Brandenburg

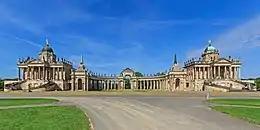

Berlin Schönefeld Airport (IATA code: SXF) was the largest airport in Brandenburg. It was the second largest international airport of the Berlin-Brandenburg metropolitan region and was located southeast of central Berlin in Schönefeld. The airport was a base for Condor, easyJet and Ryanair. In 2016, Schönefeld handled 11,652,922 passengers (an increase of 36.7%).